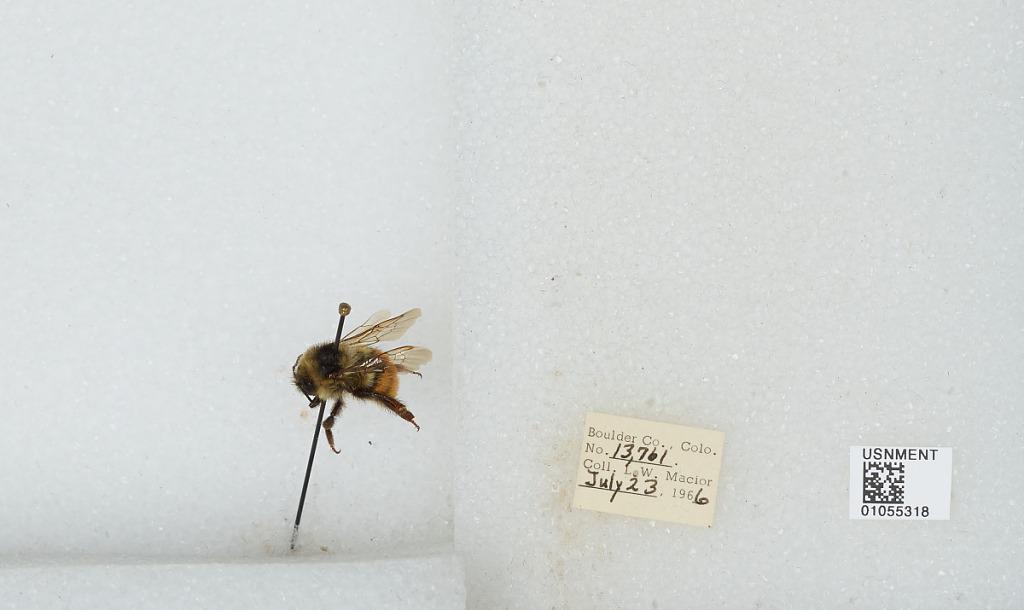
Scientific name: Bombus (Pyrobombus) bifarius Cresson
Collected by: L. Macior
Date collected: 1966-7-23
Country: United States
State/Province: Colorado
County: Boulder
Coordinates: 40.0275, -105.252